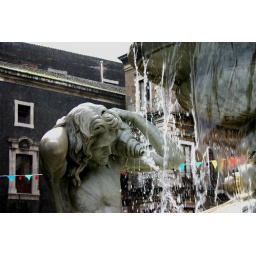
This beautiful fountain at the fish market in Catania gets its water from an underground river running under the city.